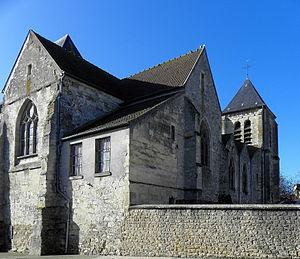
Église Saint-Germain de Betz (60). Chevet, sacristie et flanc nord.
Betz est une commune française située dans le département de l'Oise.